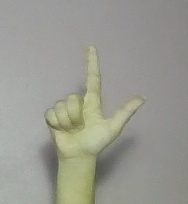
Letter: laam